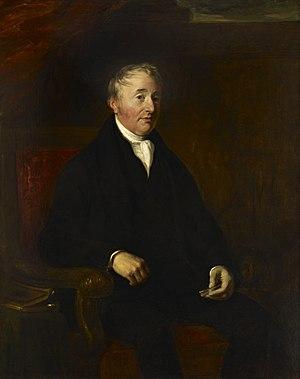
William Blackwood est un éditeur écossais, fondateur de l'entreprise William Blackwood & Frères.